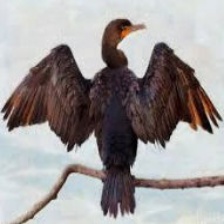
Species: DOUBLE BRESTED CORMARANT
Scientific name: PHALACROCORAX AURITUS